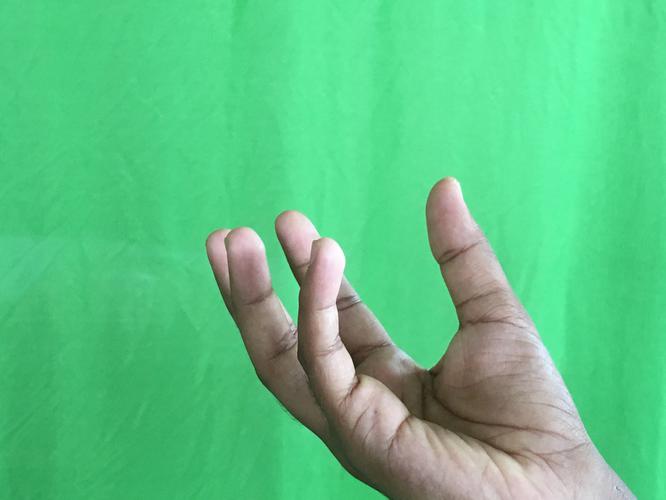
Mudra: Padmakosha
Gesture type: single_hand